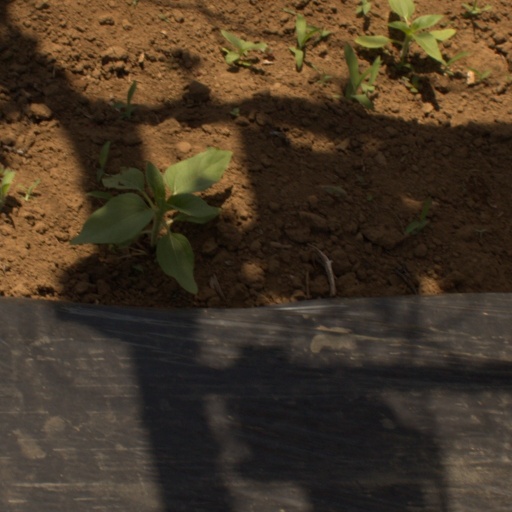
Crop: Jerusalem artichoke